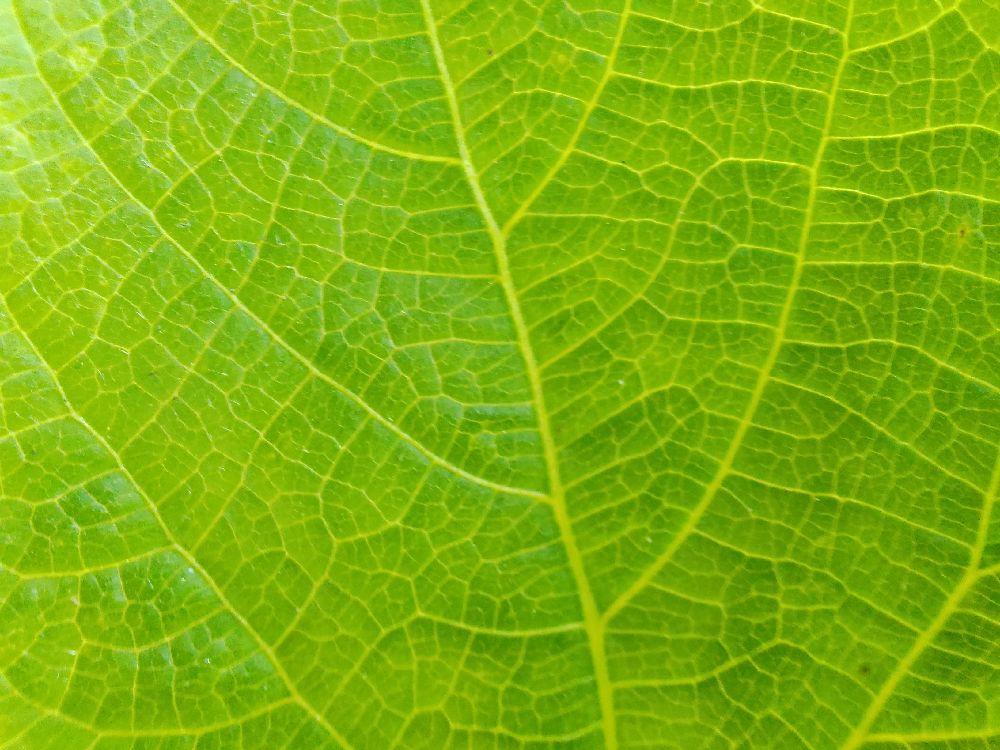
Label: healthy